Furugelm Island

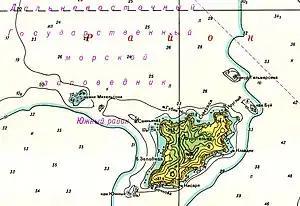
Sailing map of Furugelm Island

Furugelm Island is the most southerly island of the Maritime Province and all Russia, located almost at the border with North Korea. This parcel of Russian land is also called "the last Russian island". It is not large, about long and wide; and relatively low, with a maximum height of . The shore of the island consists of rocky cliffs. The island is surrounded by shallows of depth less than 10 m, on which lie exposed and submerged rocks. On the western side, it is fronted by small bays with stone columns standing haphazardly in the water.